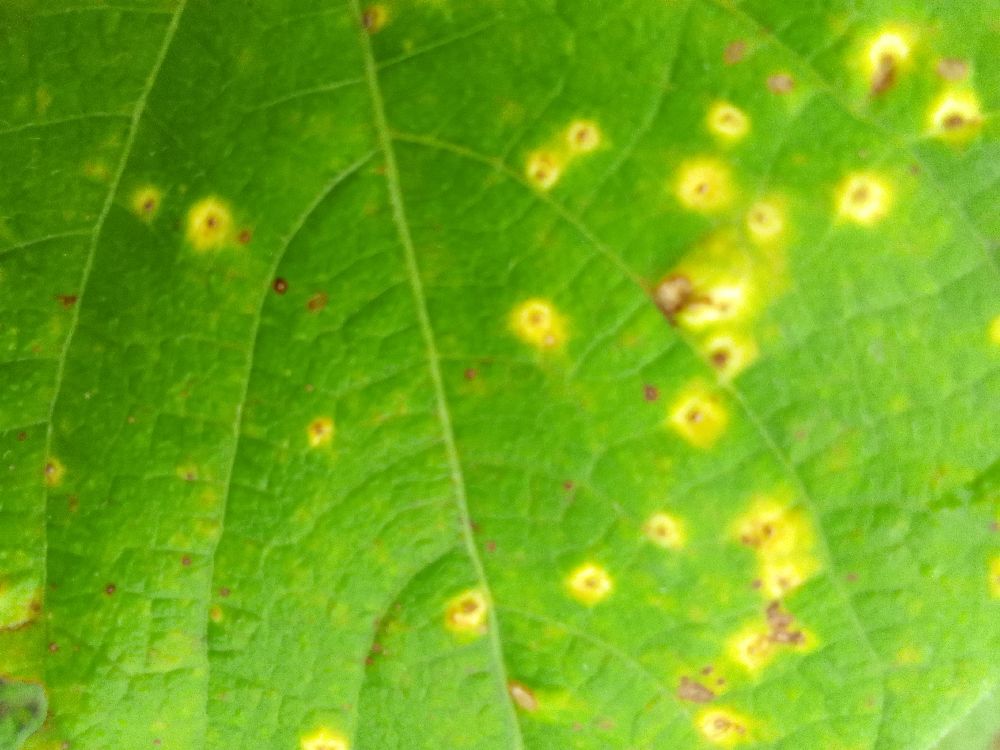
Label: rust